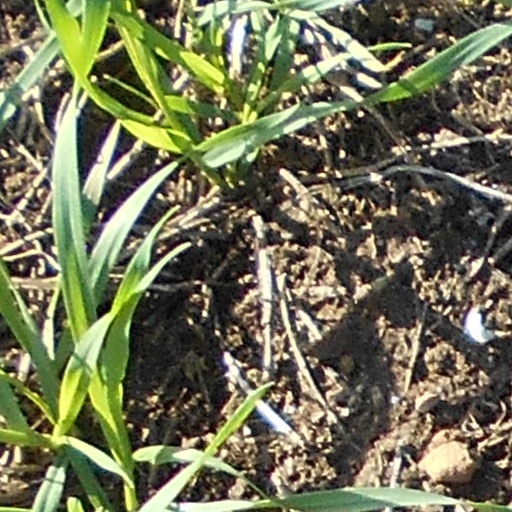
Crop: wheat